Lazo Marsh-North East Comox Wildlife Management Area

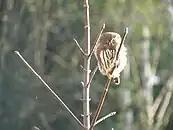
Northern pygmy owl perched on a tree branch

The marsh area is plagued by an invasion of yellow flag iris', which has proven resistant to mitigation efforts. The Iris pseudacorus is able to rapidly spread out and colonize new areas, in part thanks to the buoyancy of its seeds. This coupled, with the vast interconnected root systems that individual plants share, make it particularly difficult to exterminate and put server pressures on native species. Early detection and eradication is a key component to minimizing environmental damages and disturbances.